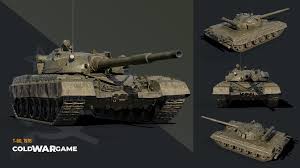
Label: T-80